S.K.H. St. Christopher's Home

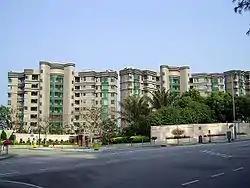
Deerhill Bay

In a ruling on 27 January 2010, the Court of First Instance upheld a Board of Review decision that Hong Kong Sheng Kung Hui was liable for profit tax amounted for HK$180 million on Deerhill Bay project. This project was launched under a joint venture set up by both Hong Kong Sheng Kung Hui and Cheung Kong Holdings in 1993. In return, the church could receive 129 apartments and 94 parking spaces from the developer according to their agreement.